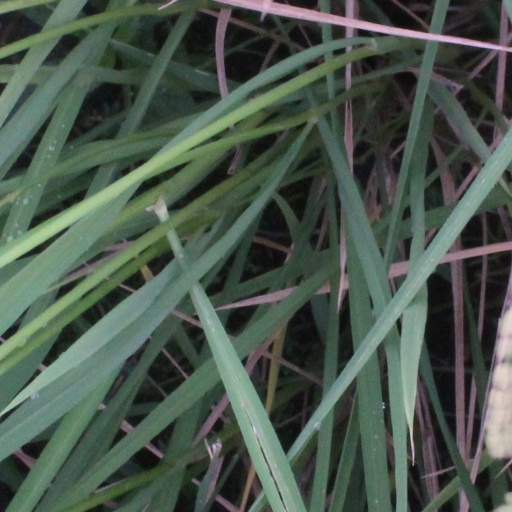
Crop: rice